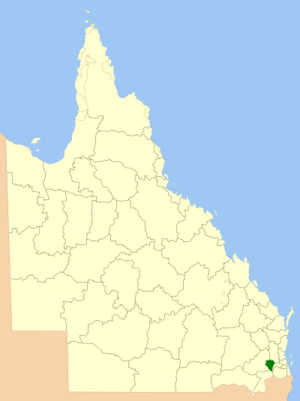
La région de Lockyer Valley est une nouvelle zone d'administration locale dans le sud-est du Queensland en Australie.